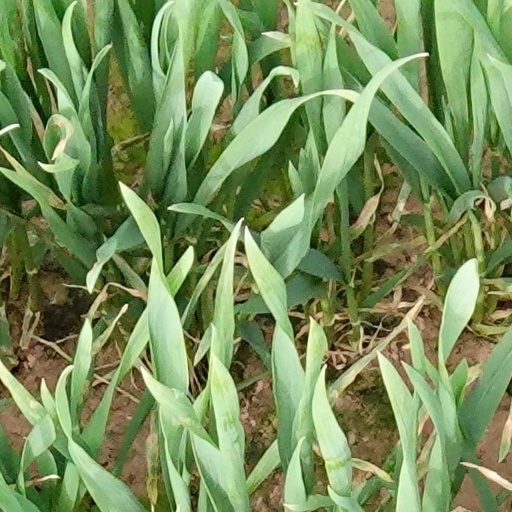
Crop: wheat